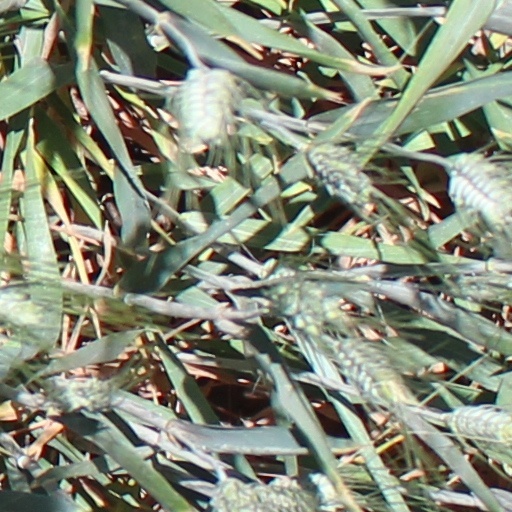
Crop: wheat